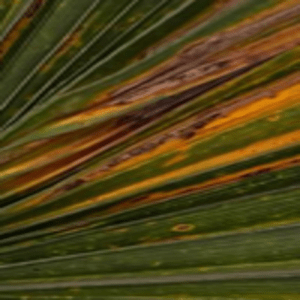
Label: Manganese Deficiency